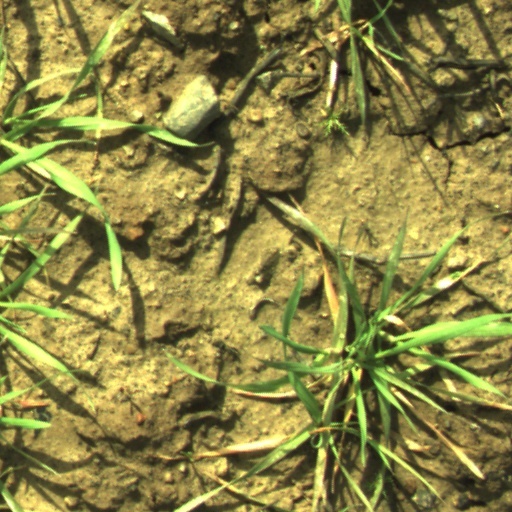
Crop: wheat